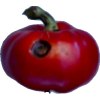
Label: red_pepper